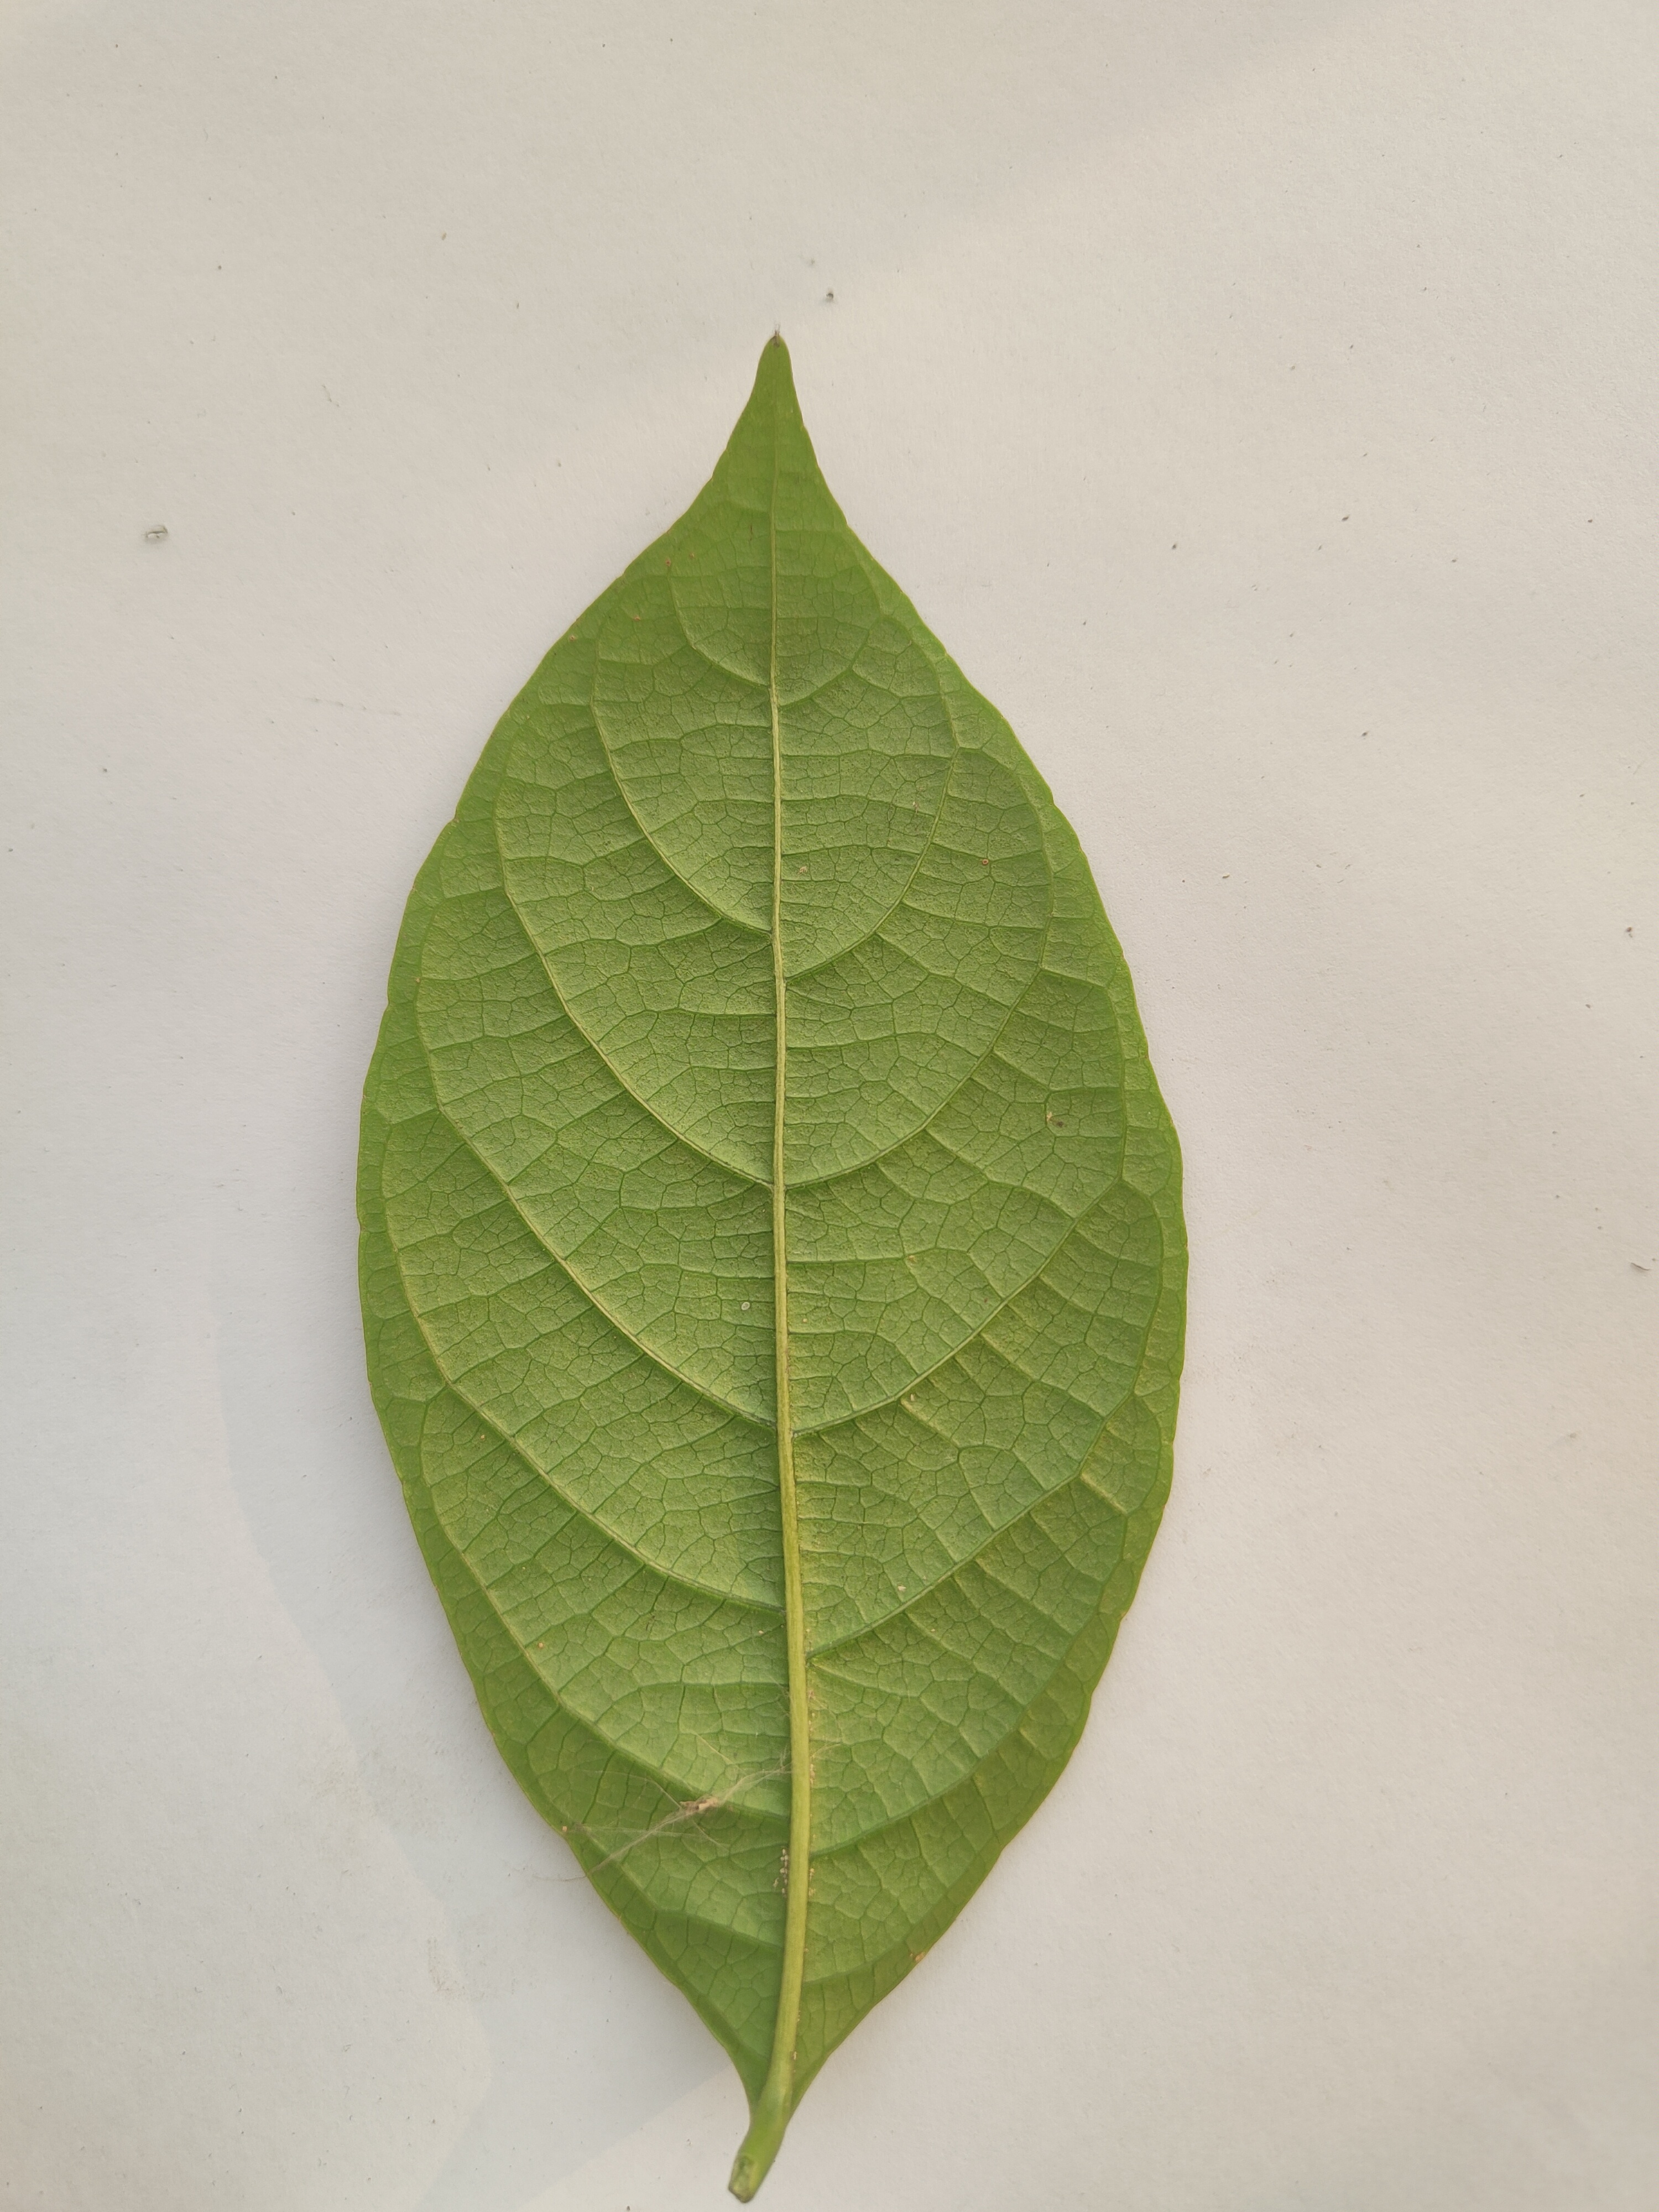
Leaf variety: Lotkon